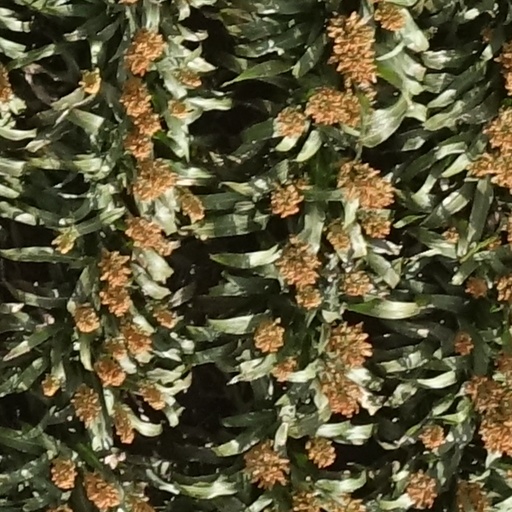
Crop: sorghum